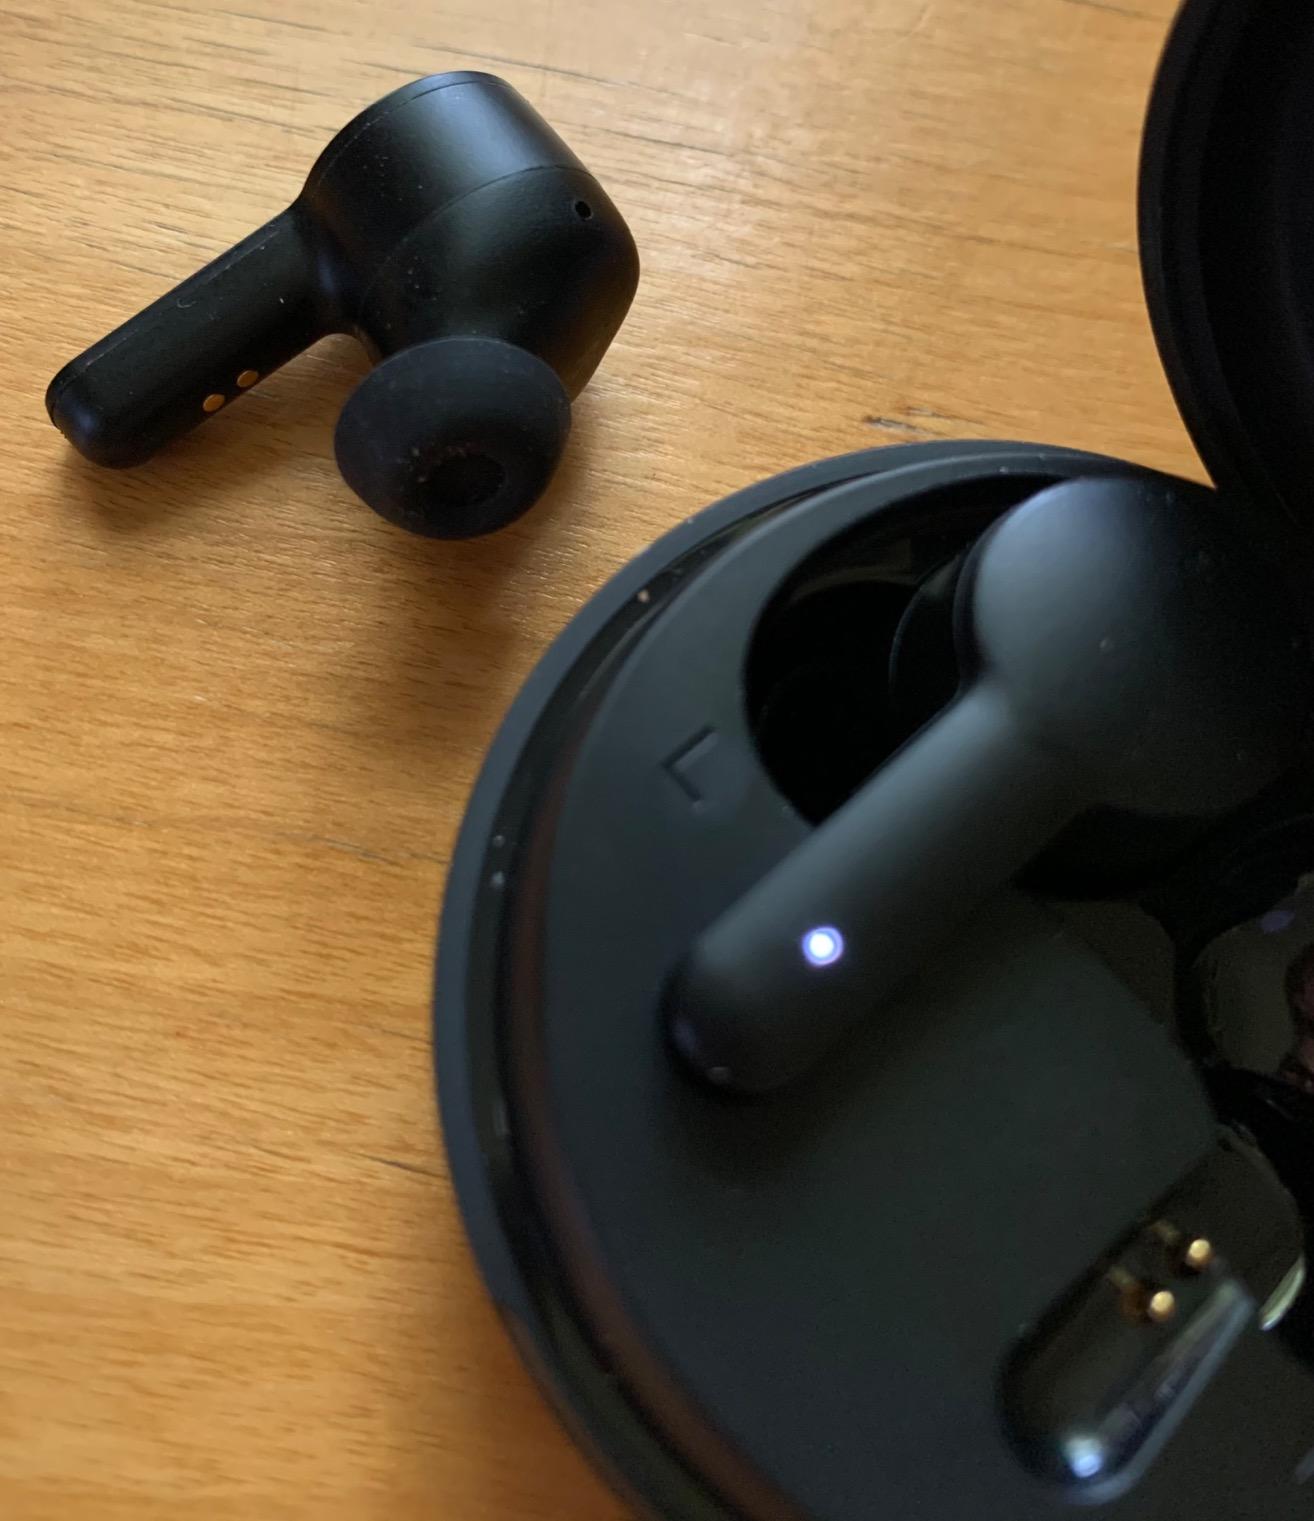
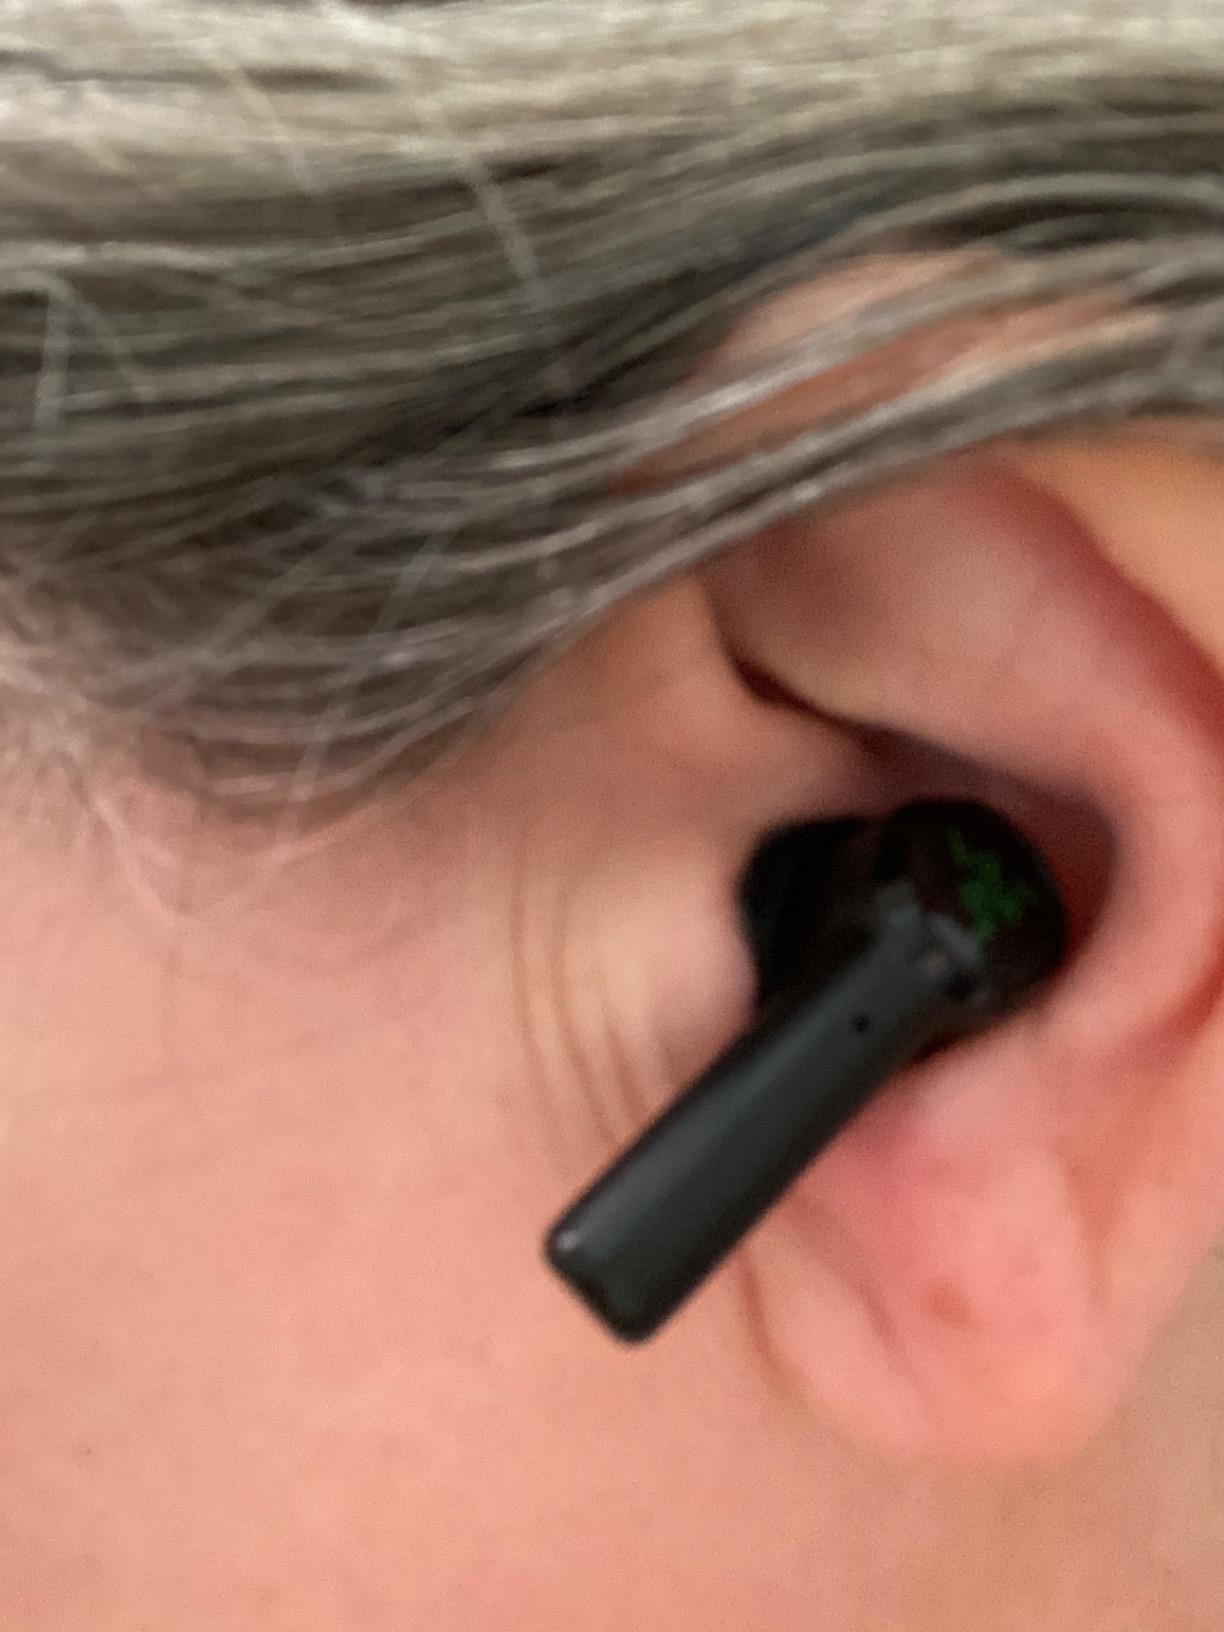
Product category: earbuds
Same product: no